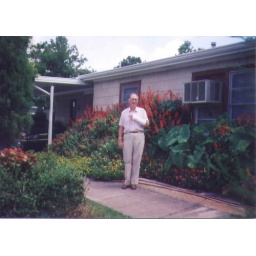
Favorite hobby. A man with a green thumb. The Marshall St. house in Morgan City.